Mitsubishi Minica

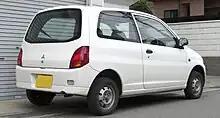
Rear view

The enlarged eighth-generation Minica was introduced in October 1998 to take advantage of the new regulations, as a pair of three-door and five-door sedans with torsion beam rear suspension and optional four-wheel drive, with the only available engine the 657 cc three-cylinder single overhead cam unit, now equipped with four valves per cylinder. A lean-burn variant, using Mitsubishi's "Vertical Vortex" system, lowered fuel economy and CO emissions by about 10 percent even though the new model was somewhat heavier.